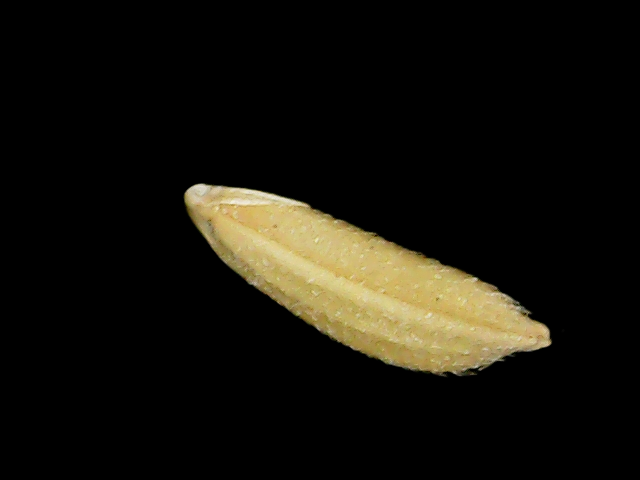
Rice variety: Binadhan17